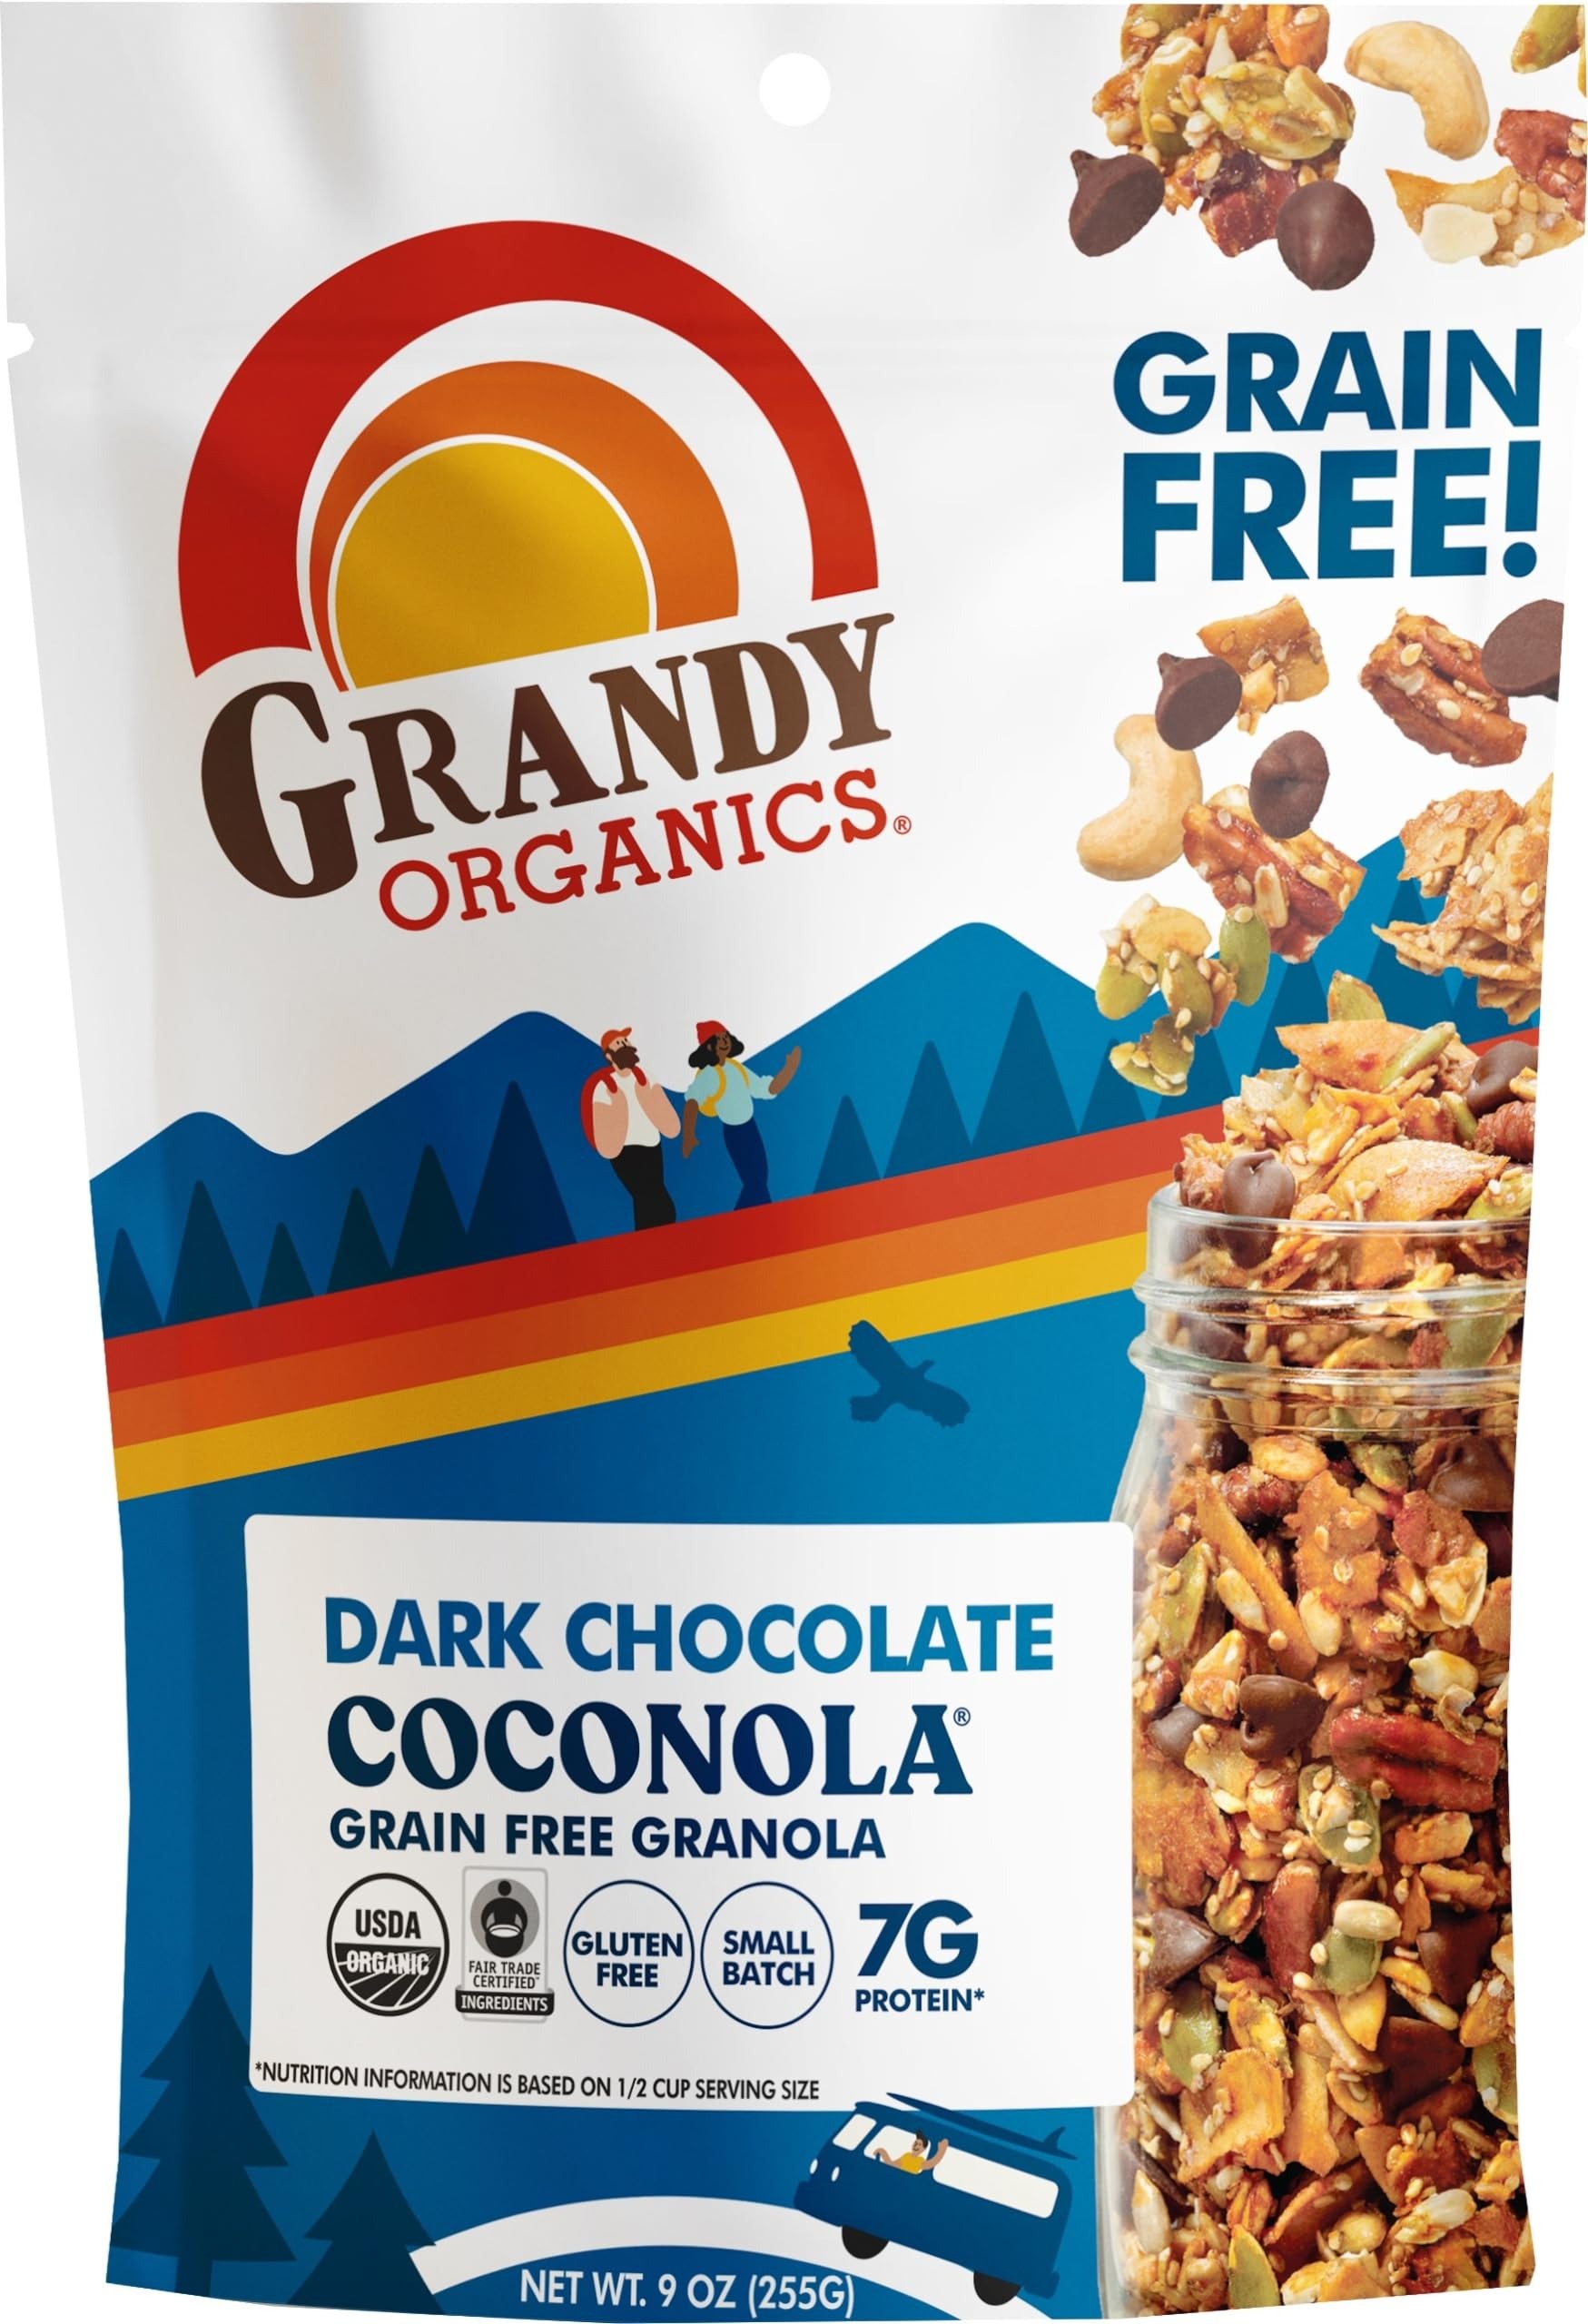
Item Name: Grandyoats Organic Granola, Chocolate Chunk Coconola, 9 Oz
Bullet Point 1: HEALTHY, CRUNCHY AND DELICIOUS grain-free granola made from organic unsweetened coconut, nuts and seeds - featuring soy-free vegan dark chocolate.
Bullet Point 2: SOLAR-POWERED BAKERY in Maine, USA has 288 solar panels producing more than 95,000 kWh of energy per year (that’s enough energy to power 17 average homes)! These panels offset over 94,000 lbs of CO2, which is equal to planting 1,958 trees per year.
Bullet Point 3: MADE IN SMALL BATCHES, Certified Gluten Free, USDA Certified Organic, Paleo Friendly, Non-GMO Verified, Dairy Free, Vegan and Kosher
Bullet Point 4: WITH A HINT OF SWEETNESS and a good source of protein. Our paleo grain free granola makes a perfect guilt-free snack on the go, sweetened with organic maple syrup and coconut nectar. Try it as a breakfast cereal or as a topping on your salad or yogurt.
Bullet Point 5: CERTIFIED GLUTEN FREE INGREDIENTS: Unsweetened Coconut *, Pumpkin Seeds*, Sunflower Seeds *, Coconut Nectar*, Dark Chocolate* (organic cane sugar, cocoa liquor and cocoa butter), Sesame Seeds*, Pecans*, Cashews*, Maple Syrup* and Vanilla* (*Organic)
Value: 9.0
Unit: Ounce

Price: 12.54